John Morin Scott

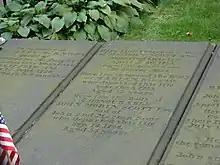
Scott's headstone

Scott was married to Helena Rutgers (1730–1798), a daughter of Petrus Rutgers and Helena (née Hooglant) Rutgers. Together, they were the parents of: